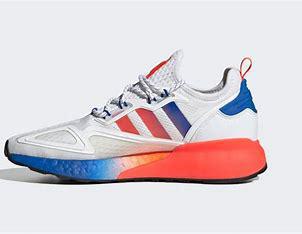
Brand: Adidas
Model: ZX 2K